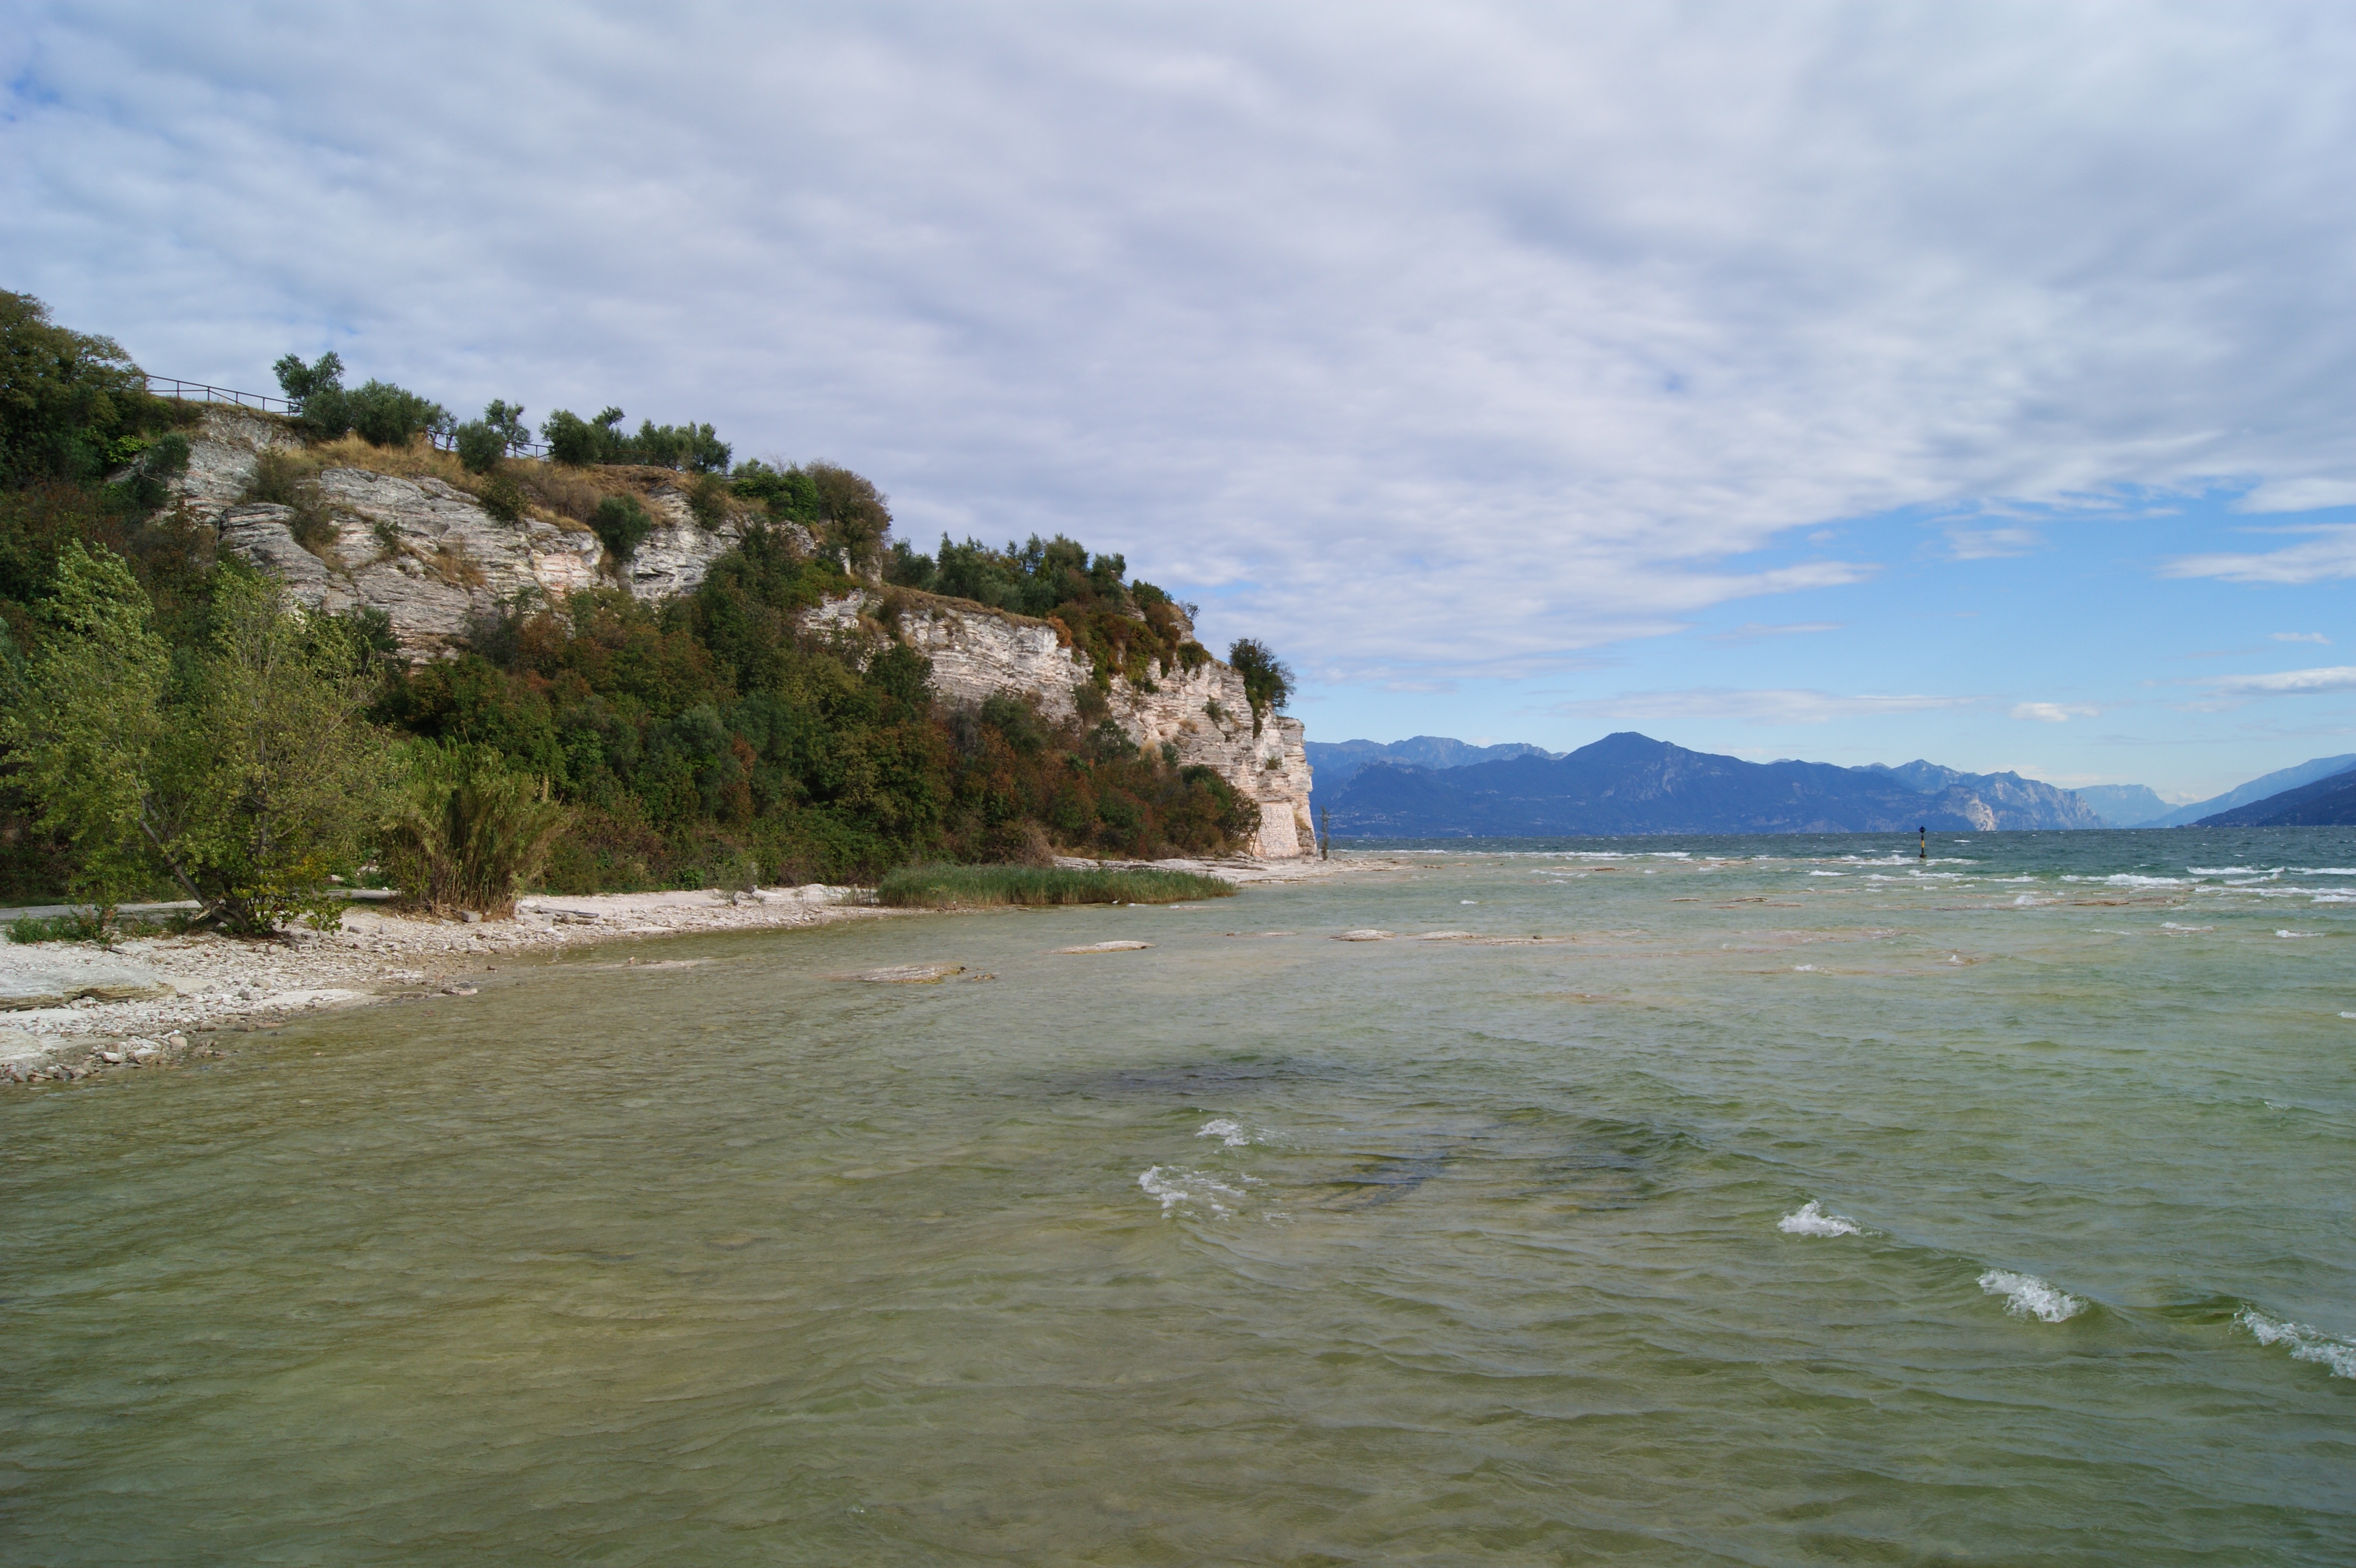
beach, sea, coast, water, ocean, sky, shore, wave, lake, river, summer, vacation, cliff, cove, bay, terrain, body of water, clouds, mountains, cape, landform, sirmione, geographical feature